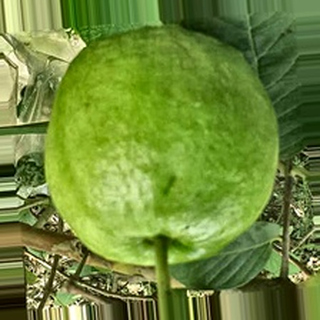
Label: healthy_guava